Undergraduate education

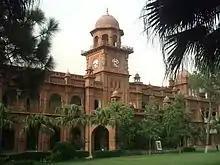
The University of the Punjab in Lahore, Pakistan

In Pakistan, it generally requires four years to complete a Bachelor's degree in Arts, Sciences, Dentistry, Engineering or Business Administration such as BA, BS, BDS, BE/BS/BSc Engineering or BBA and five years for bachelor's degrees in medicine (MBBS), Physiotherapy (DPT), Pharmacy (Pharm.D) and Architecture (B.Arch.) after successfully completing 12 years of schooling. 4 years bachelor's degree is offered in various universities of Pakistan such as COMSATS Institute of Information Technology (CIIT), University of Engineering and Technology, Lahore (UET Lahore), University of Engineering and Technology, Taxila (UET Taxila), National University of Sciences and Technology (NUST), Lahore University of Management Sciences (LUMS) and National University of Computer and Emerging Sciences (NU).